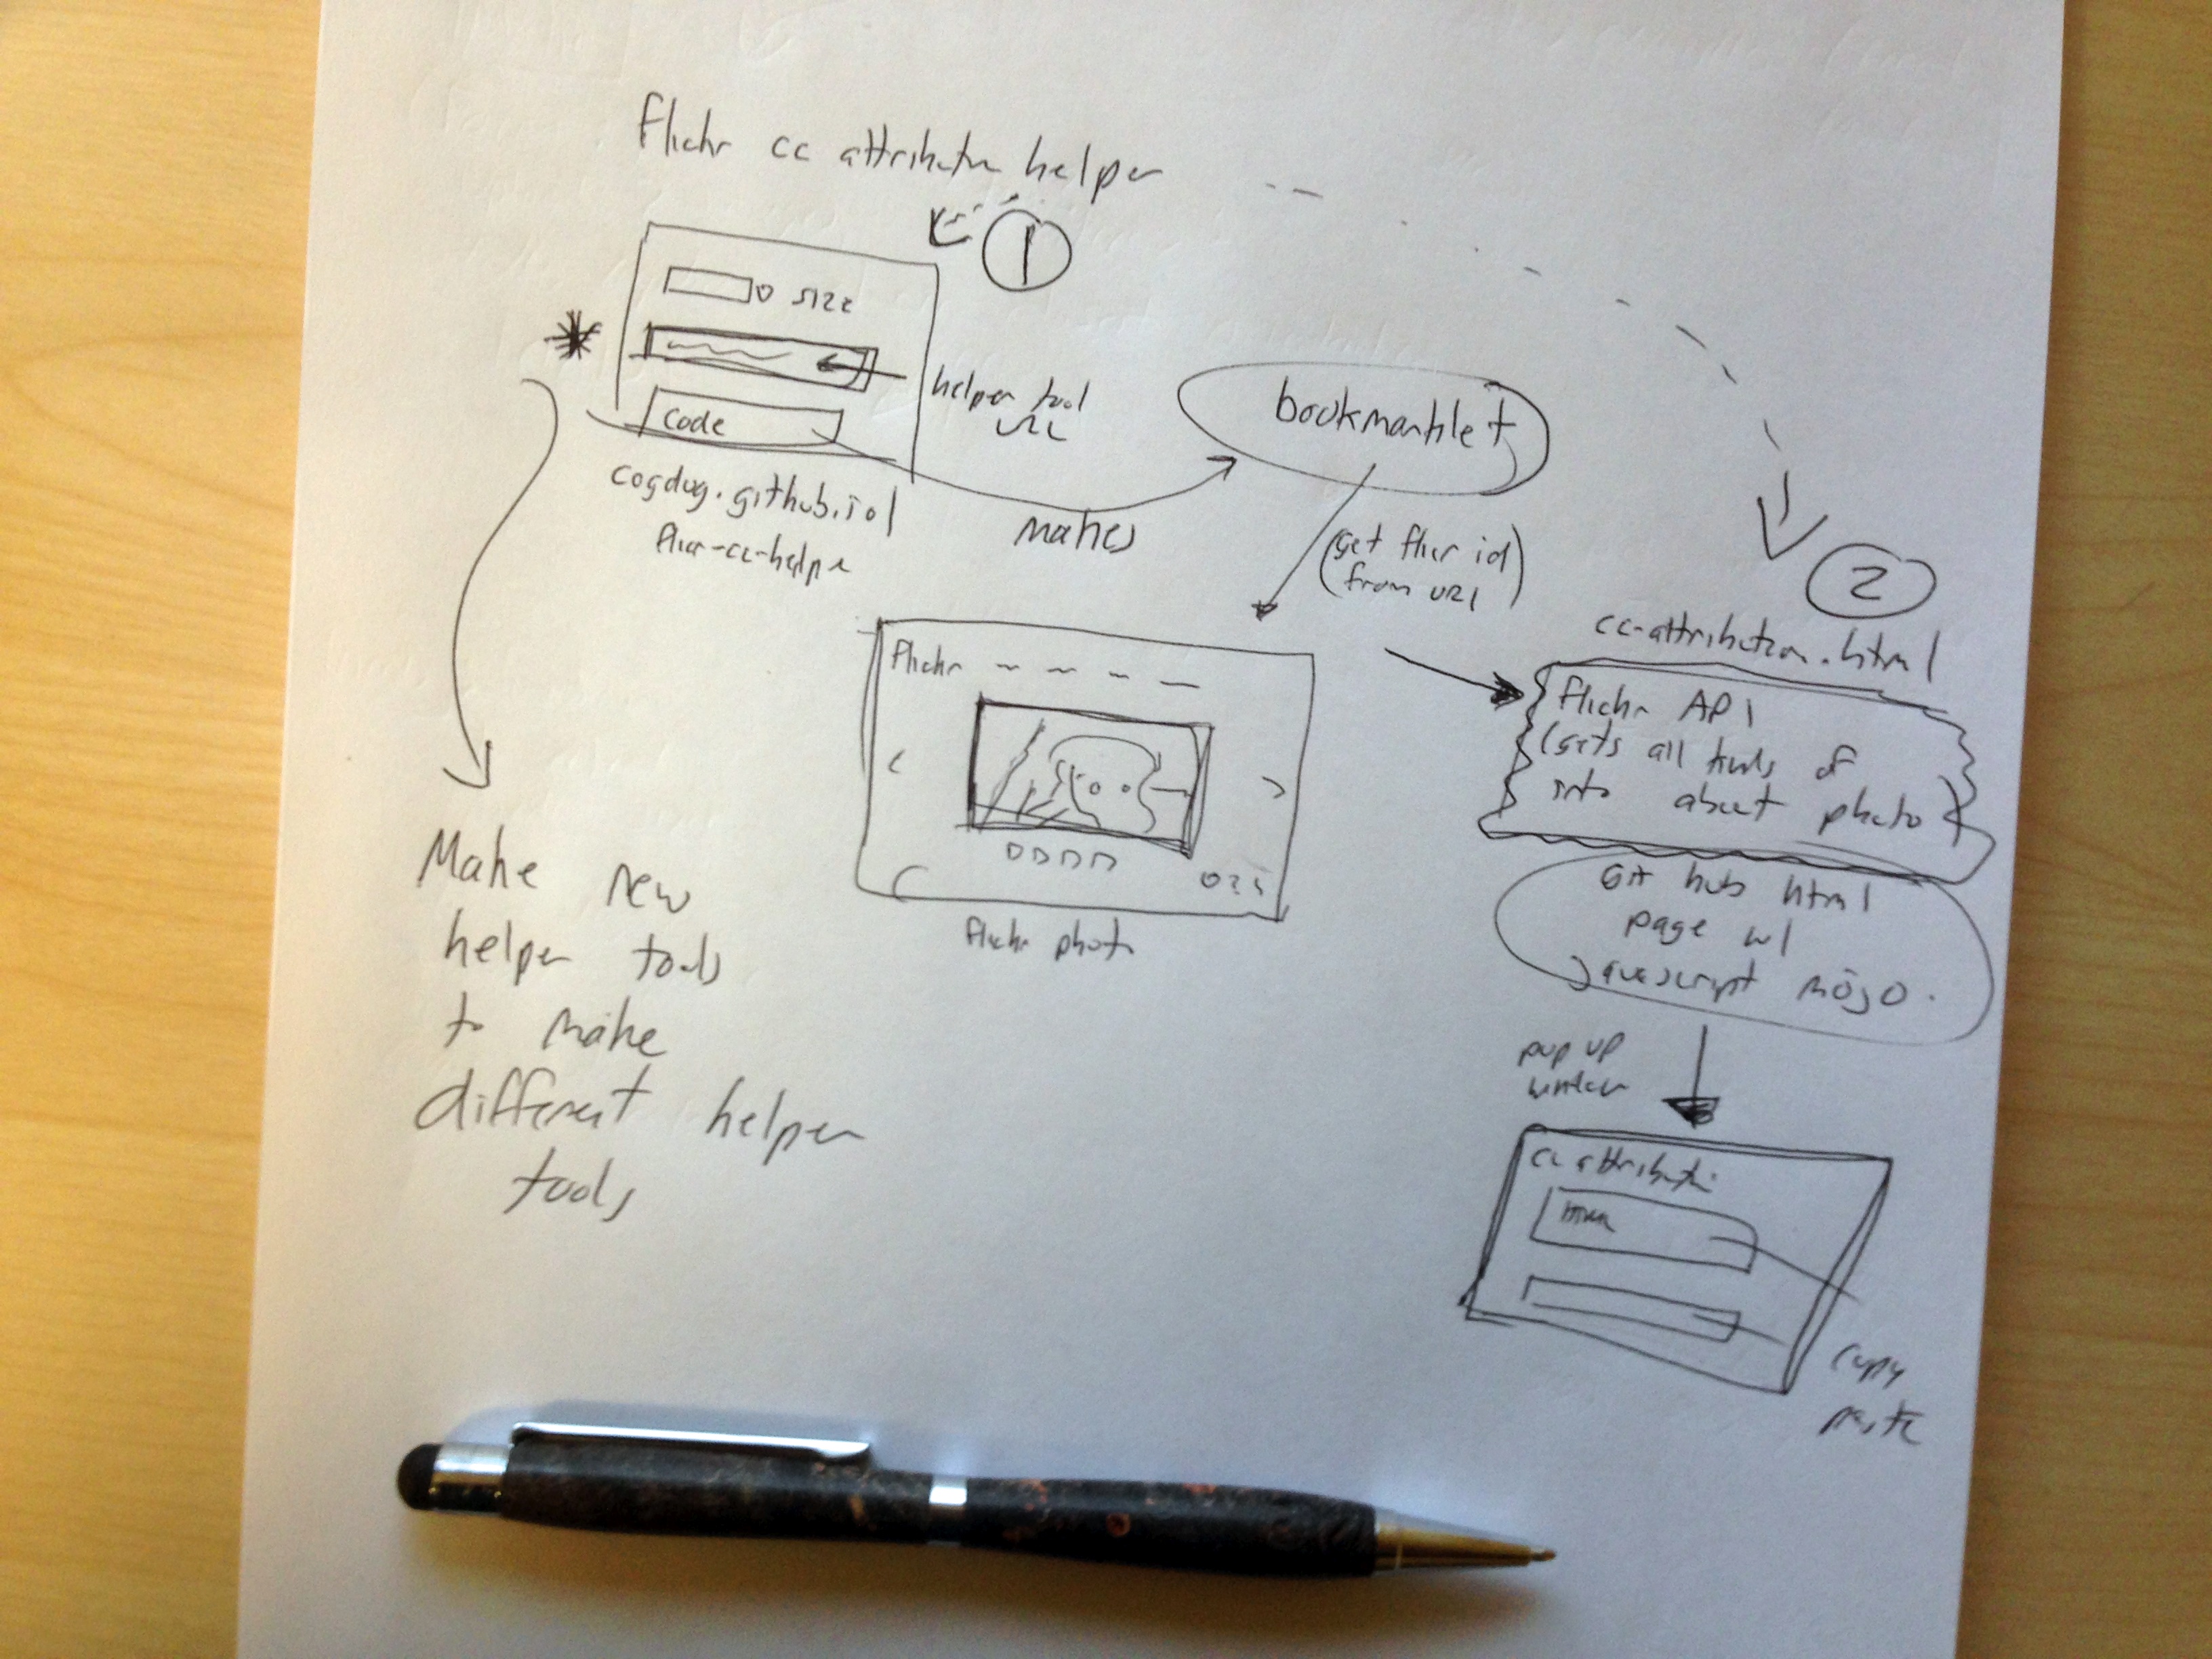
writing, brand, sketch, drawing, text, handwriting, calligraphy, document